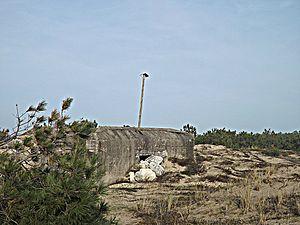
Blockhaus construits dans les dunes de la pointe espagnole.
La Côte sauvage désigne une portion du littoral français formant la partie occidentale de la presqu'île d'Arvert, dans le département de la Charente-Maritime, en région Nouvelle-Aquitaine. Large étendue rectiligne comprise entre la Pointe Espagnole et la pointe de la Coubre, entièrement comprise dans le périmètre de la commune de La Tremblade, elle peut être vue comme un prolongement de la côte landaise au-delà de l'estuaire de la Gironde.